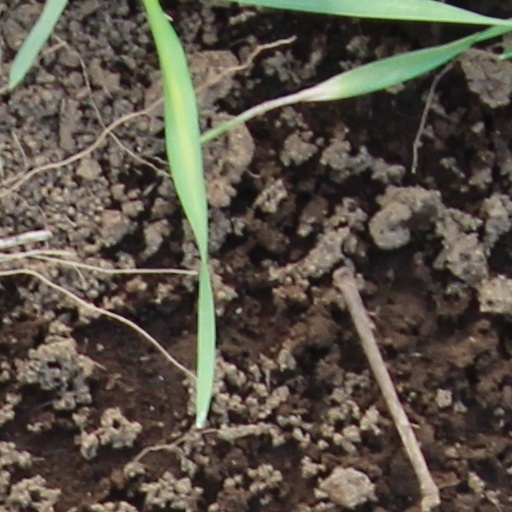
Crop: wheat